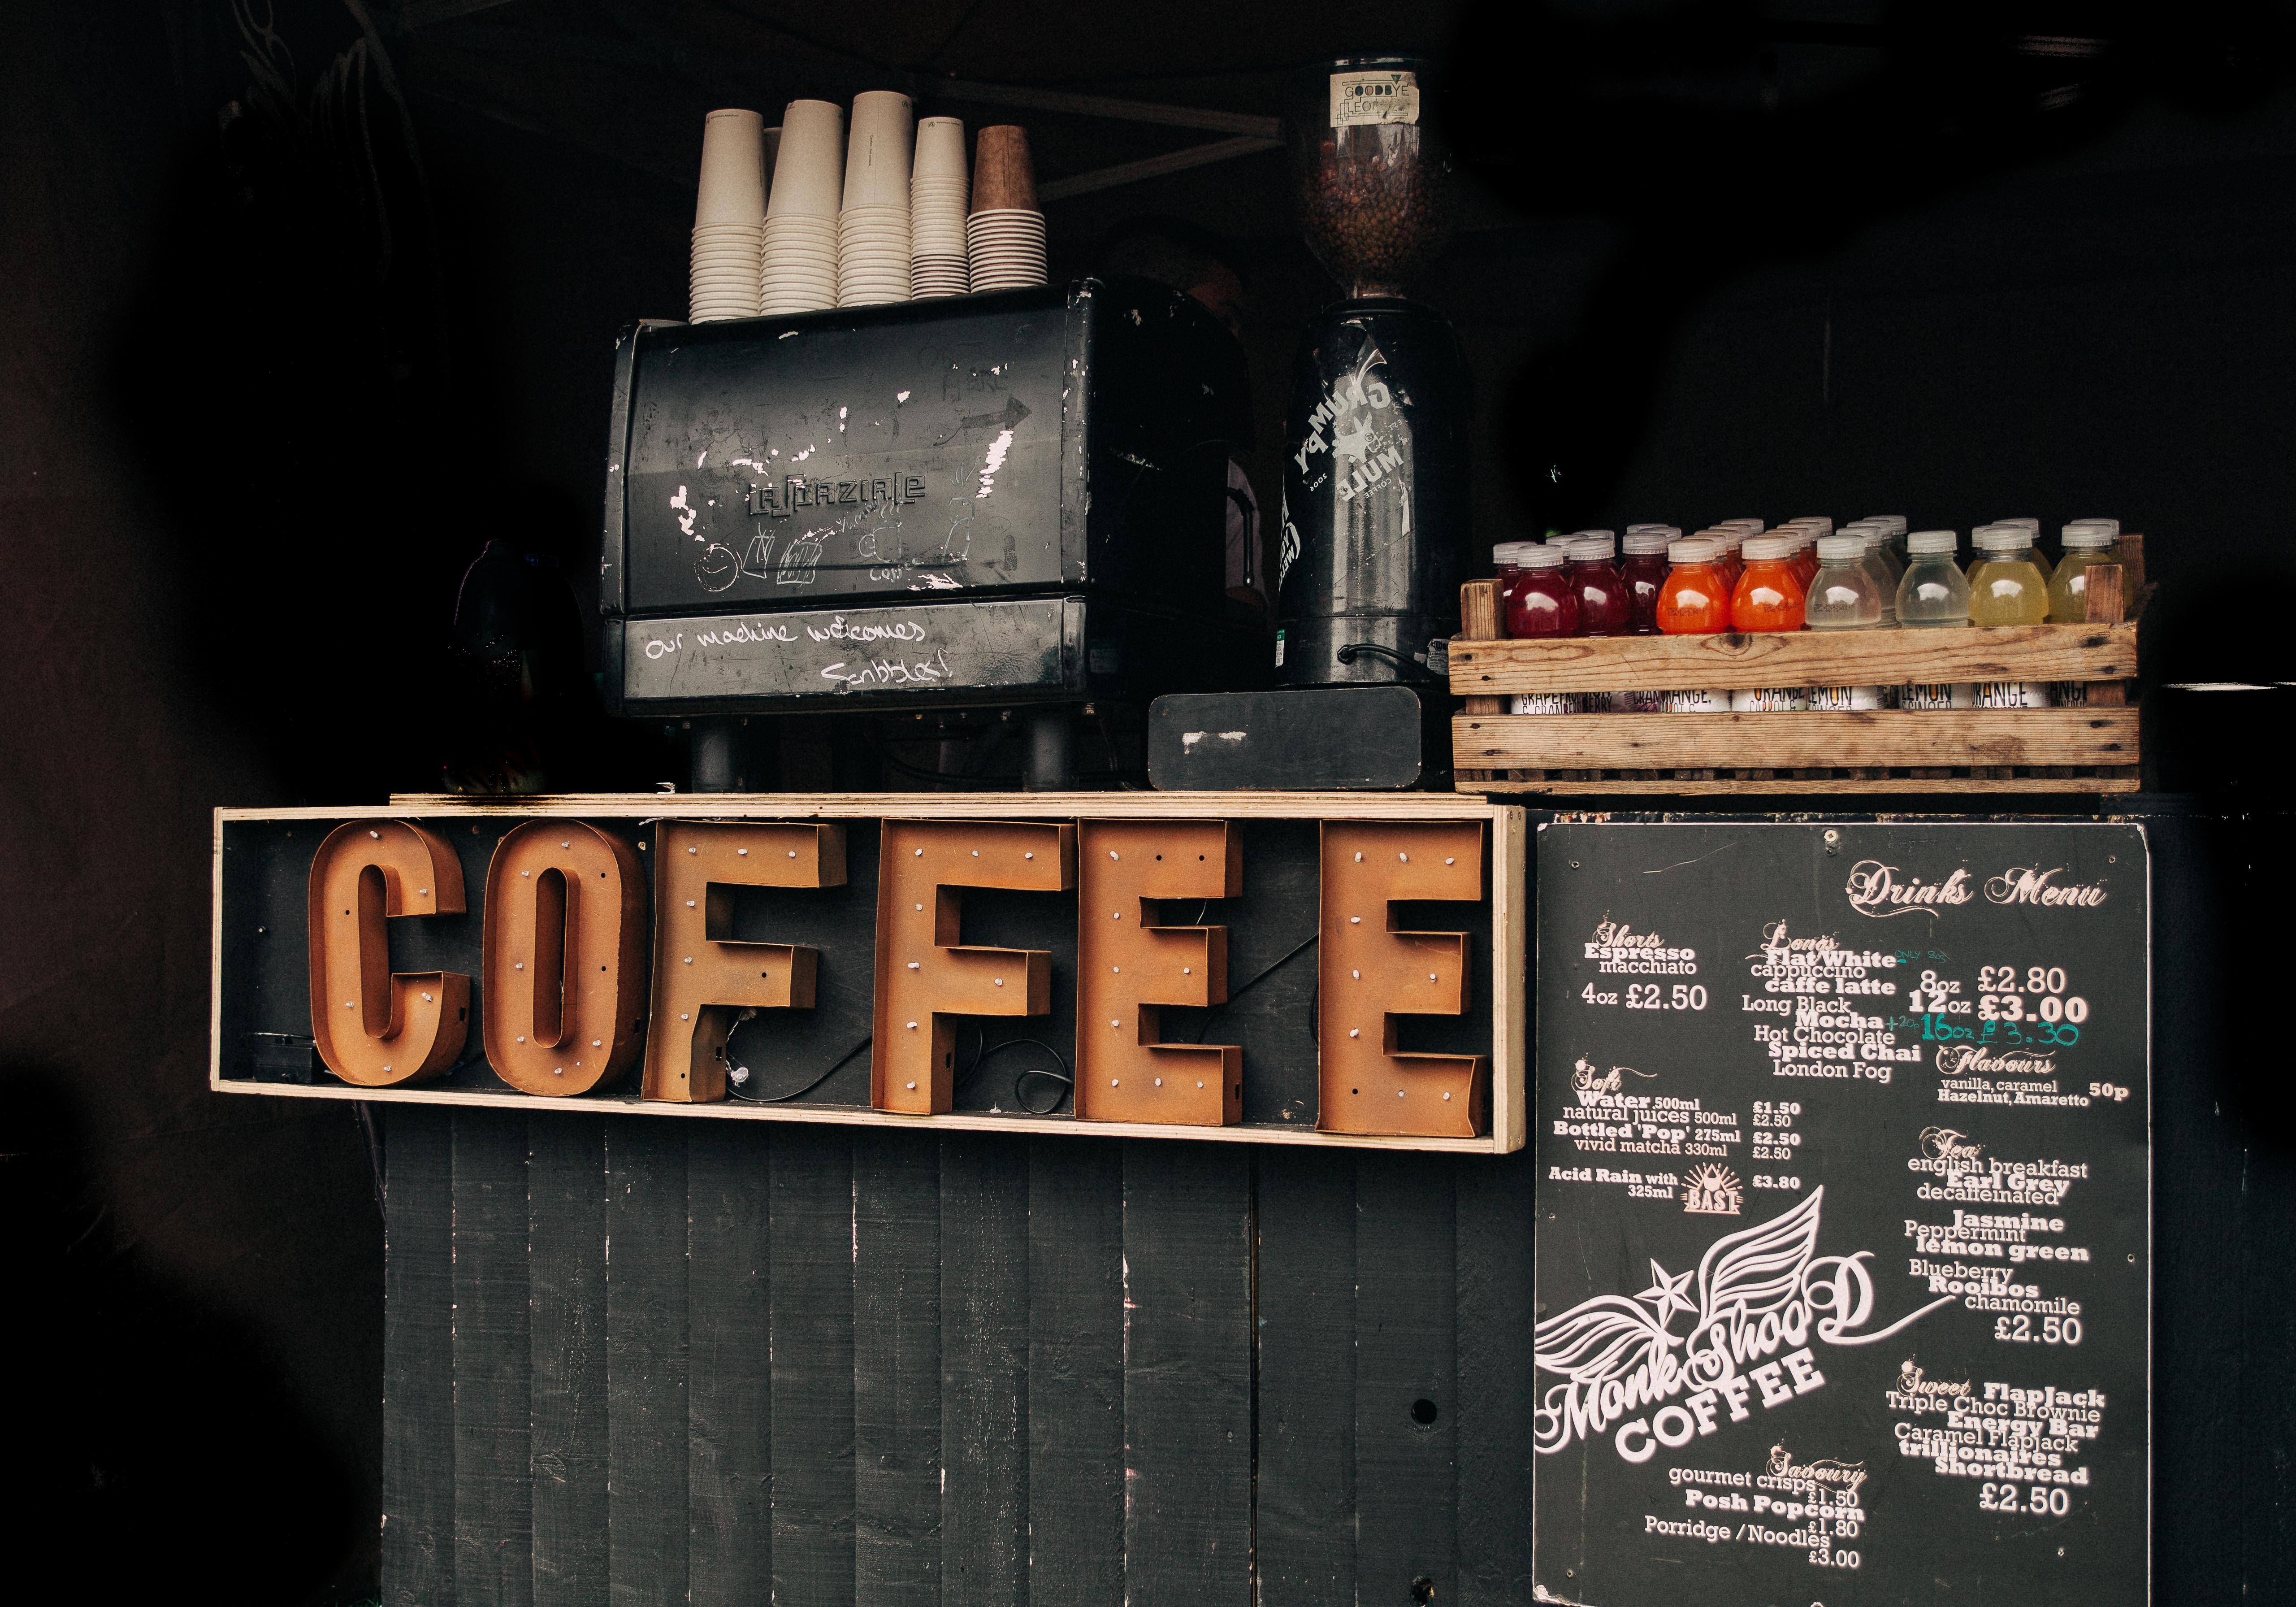
font, distilled beverage